Fox Point Hurricane Barrier

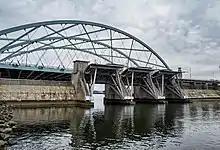
The tainter gates of the Fox Point Hurricane Barrier Gates. The Providence River Bridge is visible in the immediate background.

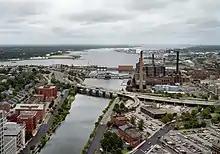
This 1990 view over Providence shows the hurricane barrier as it appeared before the construction of the adjacent Providence River Bridge

The Fox Point Hurricane Barrier is a long tidal flood barrier spanning the Providence River in Providence, Rhode Island, located upstream from Fox Point. It was constructed between 1960 and 1966 to protect the low-lying downtown area of the city from damaging storm surge and floods associated with hurricanes and other major storm events.